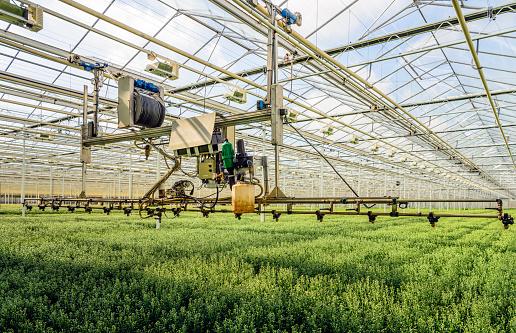
Sehemu ya shamba kubwa inayomilikiwa na kampuni inayojihusisha na kilimo cha kibiashara, inayotumia mfumo wa kilimo cha kisasa na cha kiteknolojia kinachohusisha matumizi ya mashine mbalimbali katika utendaji kazi wake. Mfumo huu ni mzuri kwani unamwezesha mkulima kuweza kuendesha shughuli hiyo muhimu ya kilimo katika eneo lolote bila kuzingatia hali ya eneo husika.